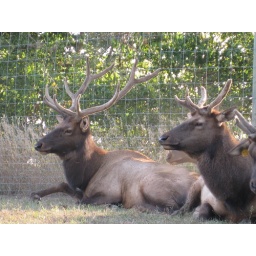
We spotted a herd of caribou right by the road along Lake Erie.